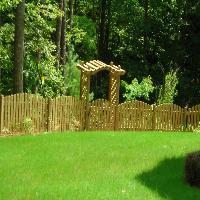
Weather: sun or clear